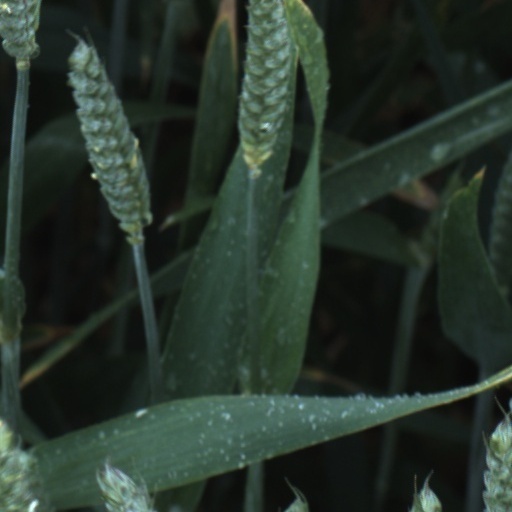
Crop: wheat